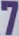
Number: 7